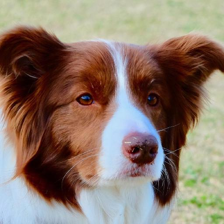
Label: animals